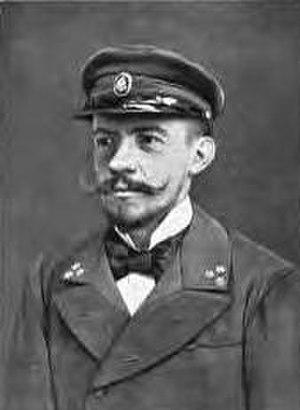
Georges Lecointe est né à Anvers le 29 avril 1869 et mort à Uccle le 27 mai 1929.